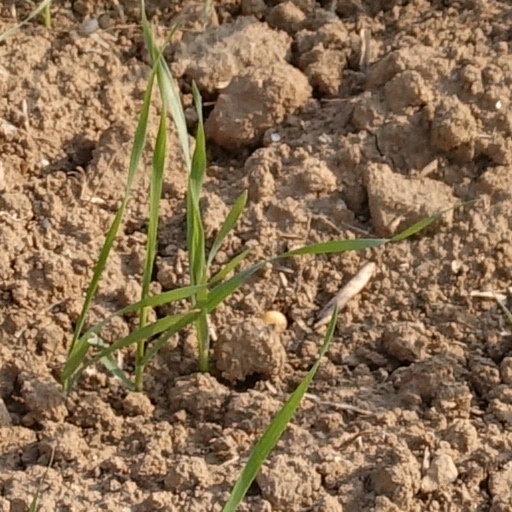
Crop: wheat